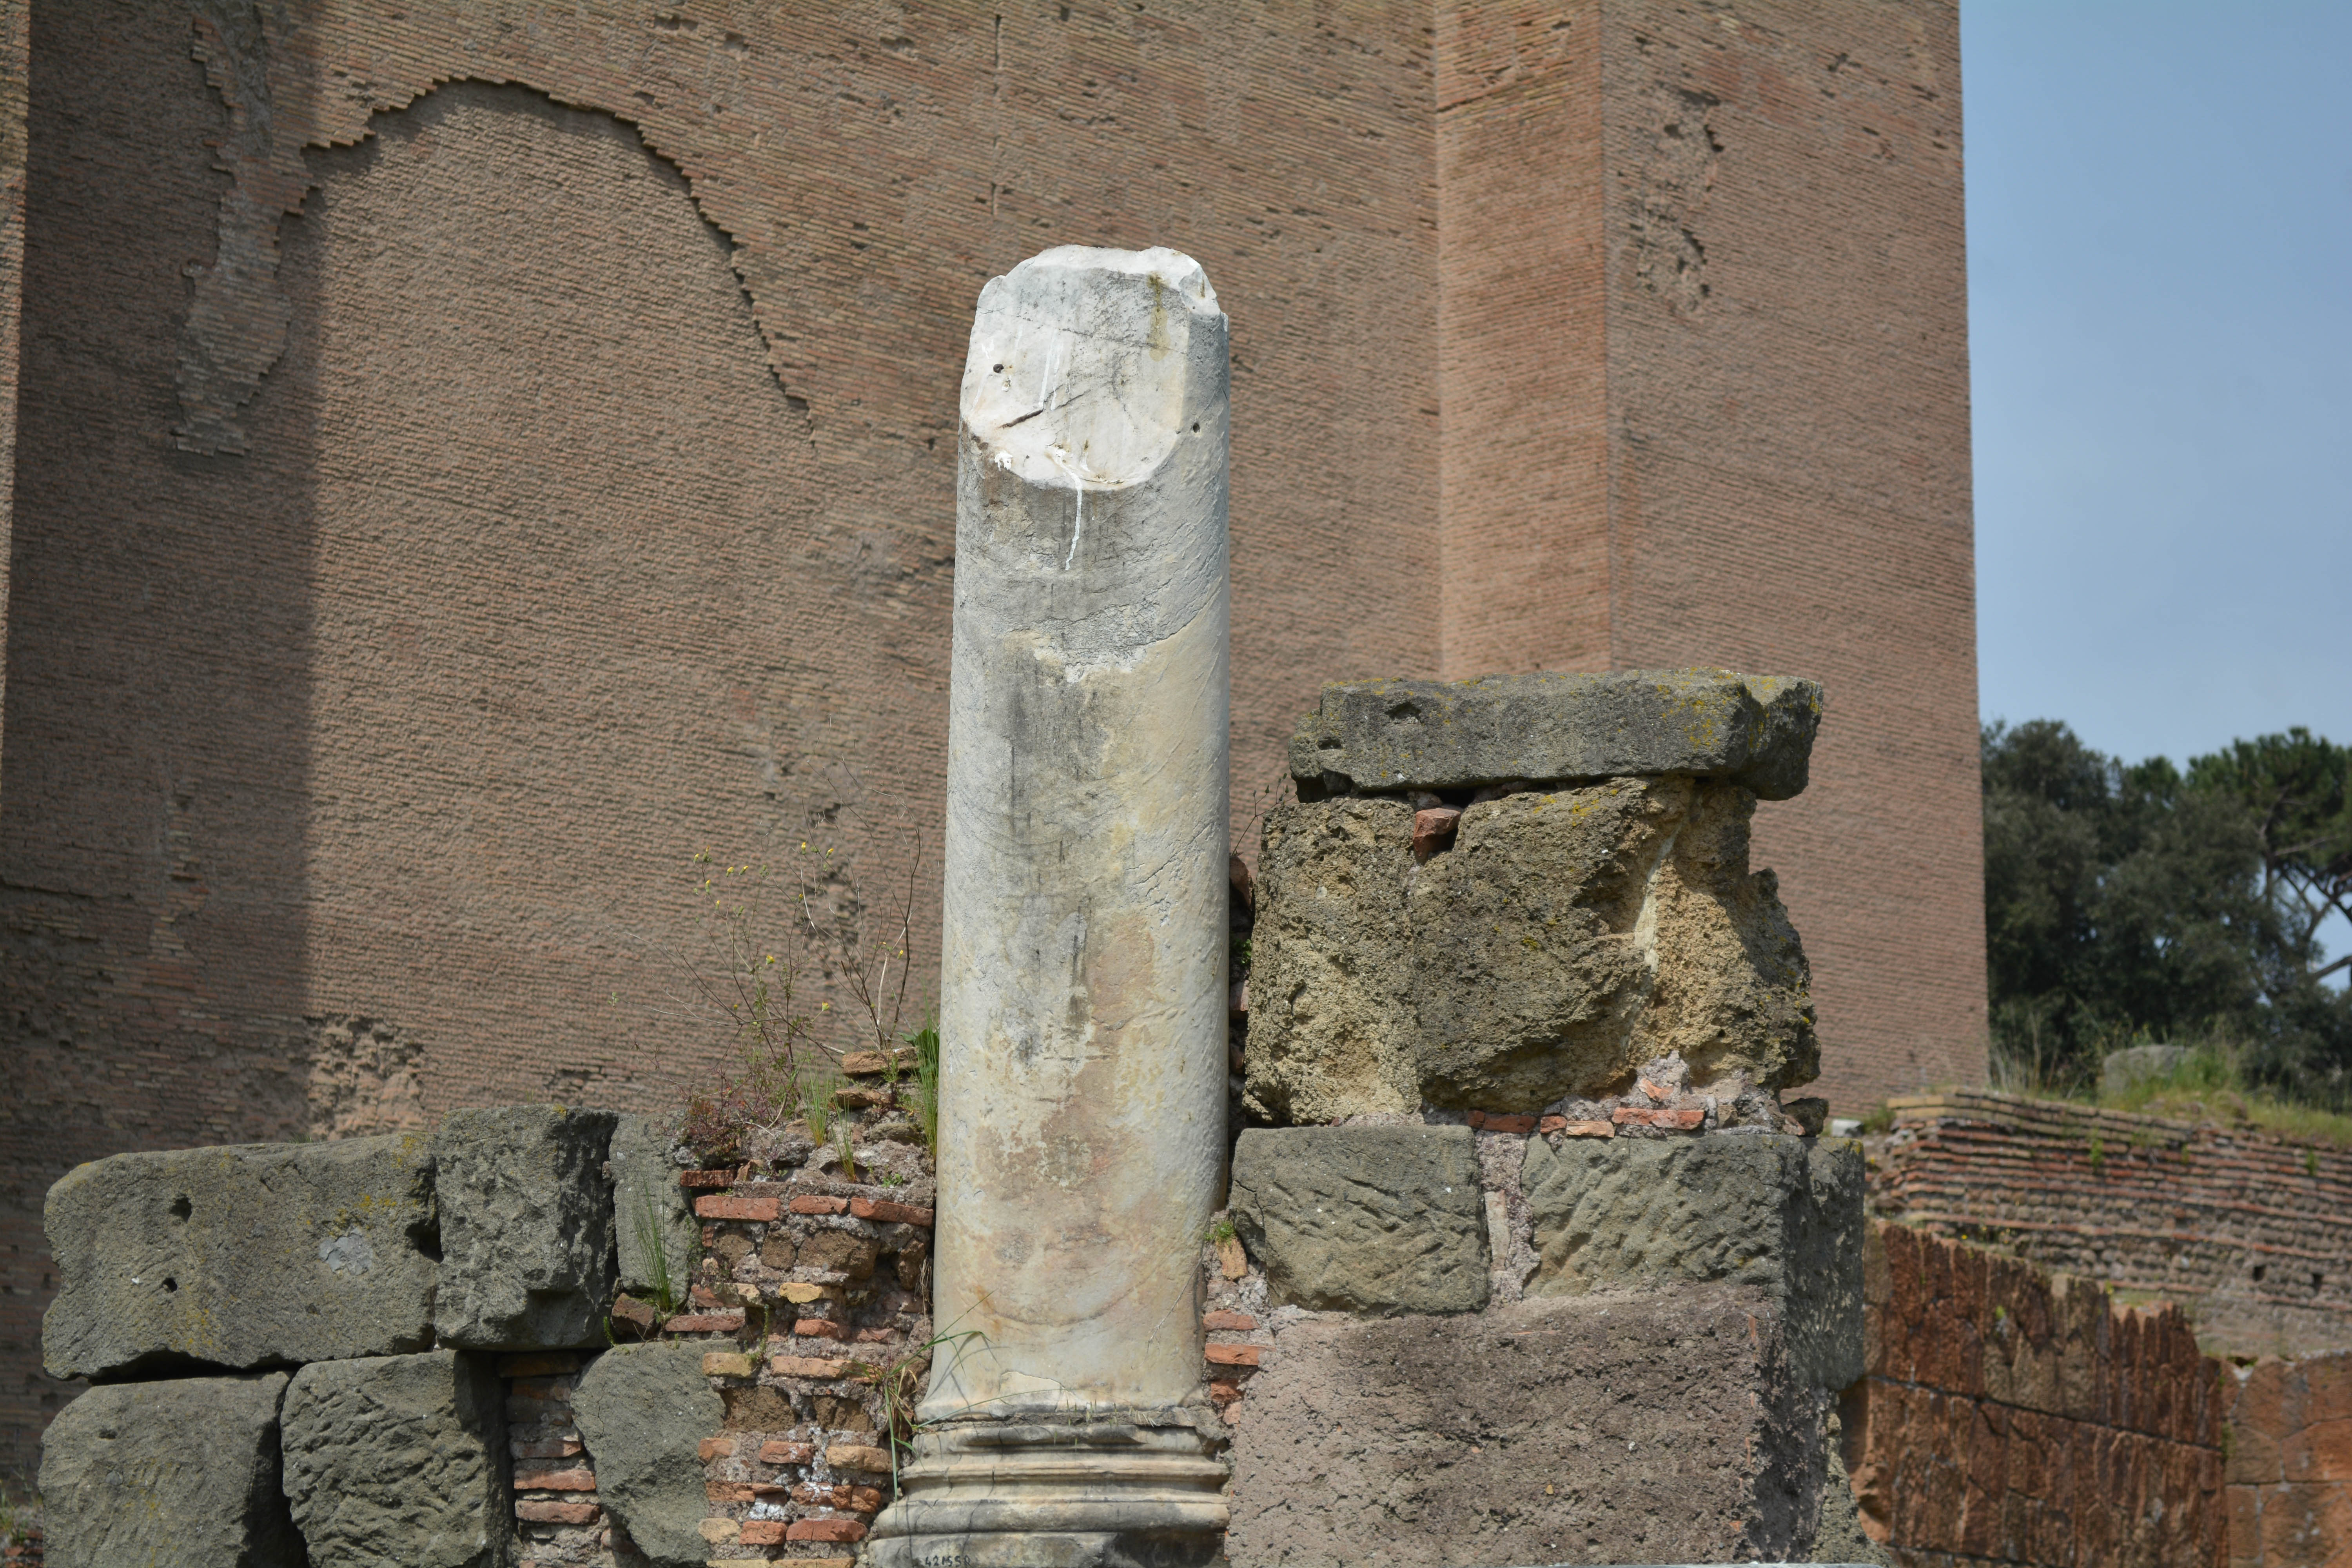
rock, structure, wall, monument, column, fortification, art, temple, ruins, history, monolith, stele, archaeological site, ancient history